2017 FIBA 3x3 World Cup

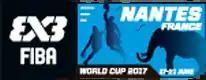

The 2017 FIBA 3x3 World Cup, hosted by France, was an international 3x3 basketball event that featured separate competitions for men's and women's national teams. The tournament ran between 17 and 21 June 2017, in Nantes. It was co-organized by FIBA.